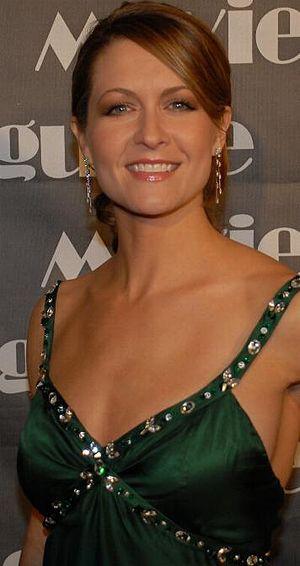
Ali Hillis est une actrice et une productrice américaine.